T-Force

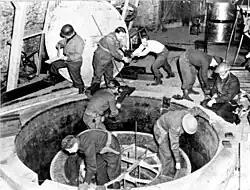
British and American members of T-Force's Alsos Mission dismantle the experimental nuclear reactor that German scientists had built as part of the German nuclear energy project seized during Operation "Big"

T-Force was the operational arm of a joint US Army–British Army mission to secure German scientific and industrial technology before it could be destroyed by retreating German forces or looters during the final stages of the Second World War and its aftermath. Key personnel were also to be seized and targets of opportunity exploited when encountered. The effort was a business and technology-oriented parallel of sorts to the Monuments Men pursuit of art and financial treasure.